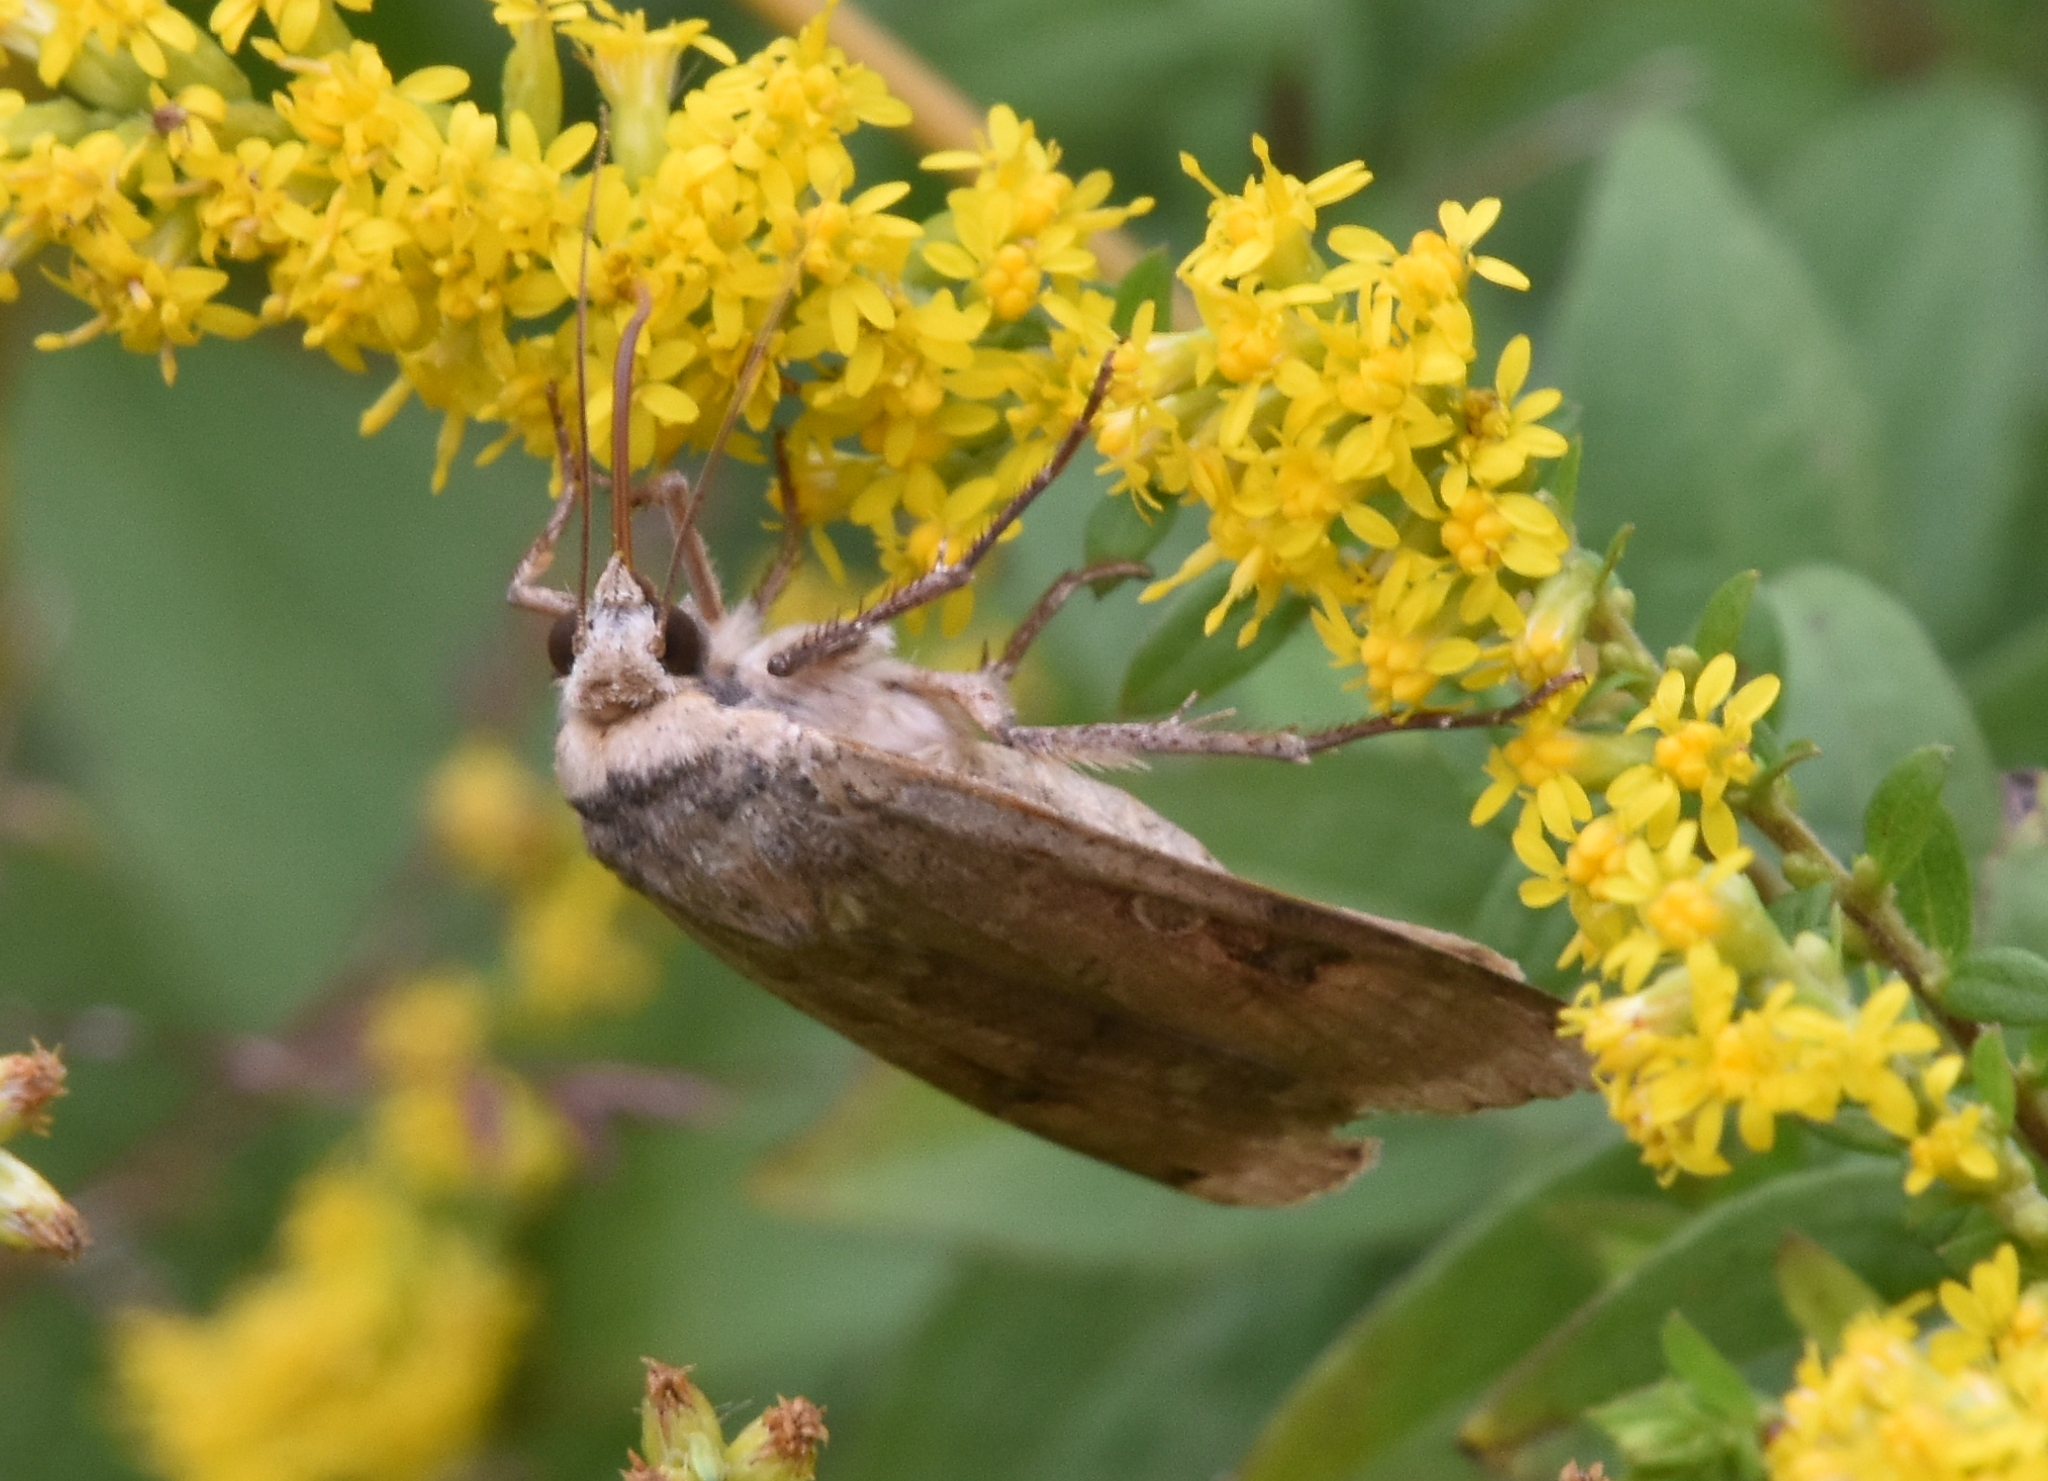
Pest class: cutworms